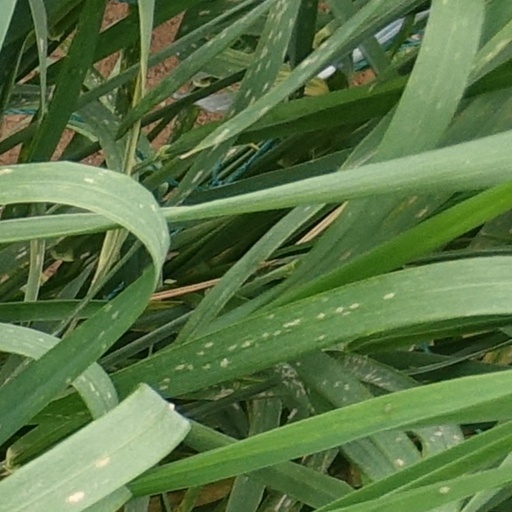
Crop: wheat